Devikapuram

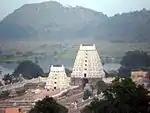
Devikapuram viewed from Hill

Devikapuram, also called "Devikeezpuram", is a town and a Panchayat board in Tiruvannamalai district, located in Tamil Nadu, India, 45 kilometres from the city of Tiruvannamalai, also the district headquarters.